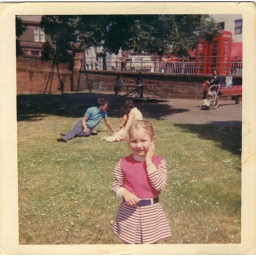
my mum and sister are in the back ground of this pic  over at the rocking horse